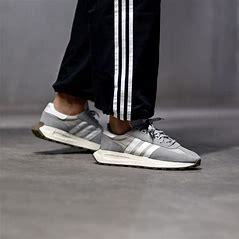
Brand: Adidas
Model: Retropy E5